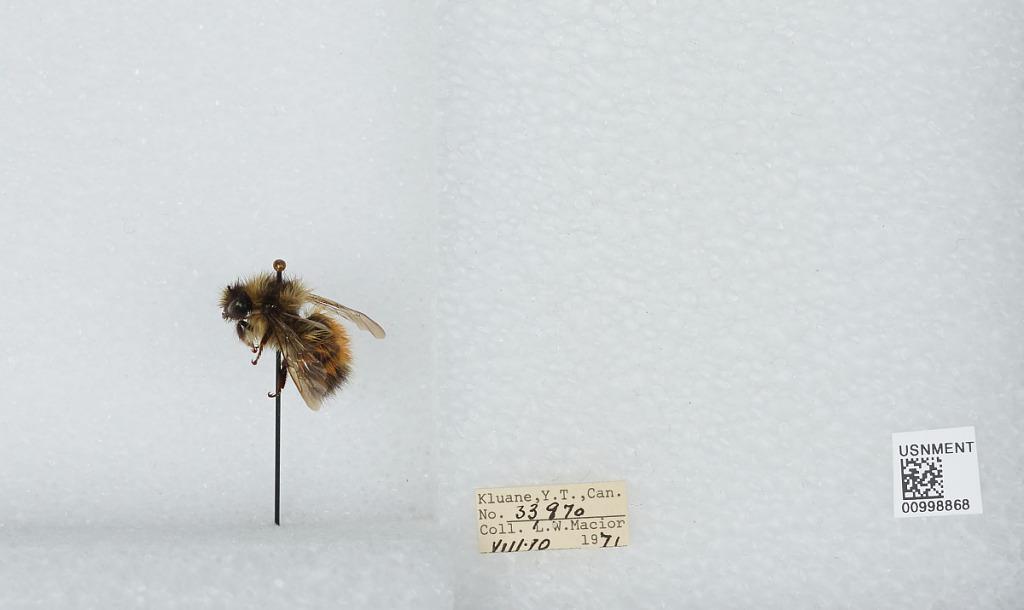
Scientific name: Bombus (Pyrobombus) melanopygus Nylander
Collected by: L. Macior
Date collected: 1971-8-10
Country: Canada
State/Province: Yukon Territory
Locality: Kluane
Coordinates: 60.75, -139.5